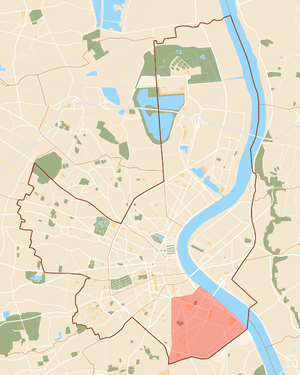
Plan de Bordeaux avec le Canton 6.
Le canton de Bordeaux-6 est une ancienne division administrative française du département de la Gironde en région Aquitaine. Située dans l'arrondissement de Bordeaux, elle tient lieu, jusqu'au redécoupage cantonal de 2014, de circonscription d'élection des anciens conseillers généraux.